Buono Beach

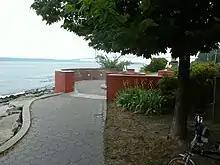
Fountain

Buono Beach is a small shorefront public park in the New York City borough of Staten Island, in the neighborhood of Rosebank, at the foot of Hylan Boulevard. Buono Beach borders New York Harbor and is adjacent to the park containing the Alice Austen House. The park contains a local veterans' memorial fountain.